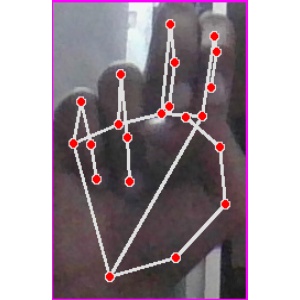
अक्षर: ह